Malta, Montana

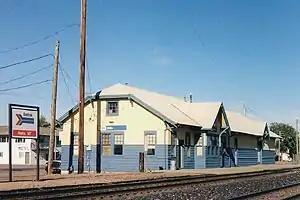
Amtrak station

U.S. Route 2 travels through town from east to west while U.S. Route 191 travels north to south.